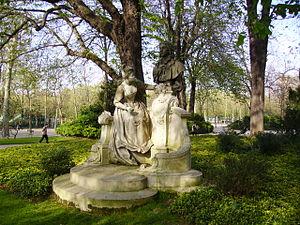
Henri Désiré Gauquié (Français, 1856-1943): Monument à Jean-Antoine Watteau (1896), composé du buste en étain représentant le peintre Antoine Watteau et d'une figure de la Jeunesse en marbre, Paris, Jardin du Luxembourg.
L'École supérieure d'art et de design de Valenciennes est une école supérieure d'art française, relevant des collectivités territoriales.